Liza Fromer

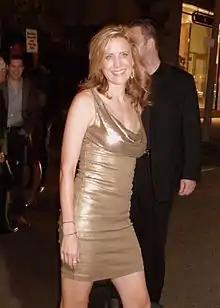
Liza Fromer, Instyle Party Toronto Film Festival 2011

Liza Fromer (born March 18, 1970) is a former cohost of "The Morning Show" on the Global Television Network and "Breakfast Television" at Citytv in Toronto, Ontario, Canada.